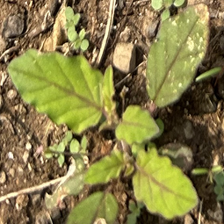
Weed species: Punarnava _(Boerhaavia diffusa)